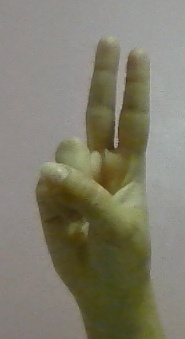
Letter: taa